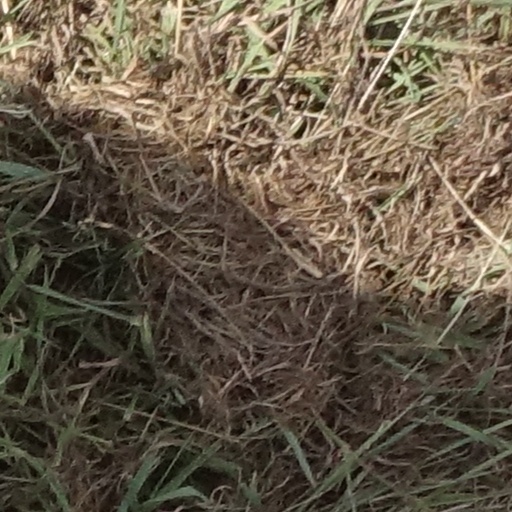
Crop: sorghum